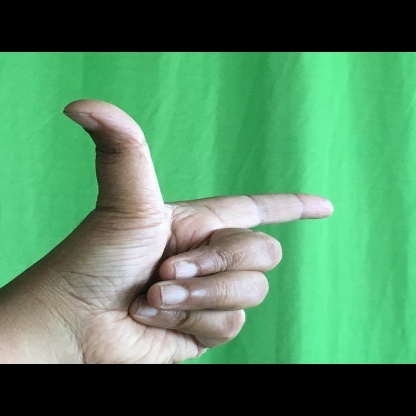
Mudra: Chandrakala